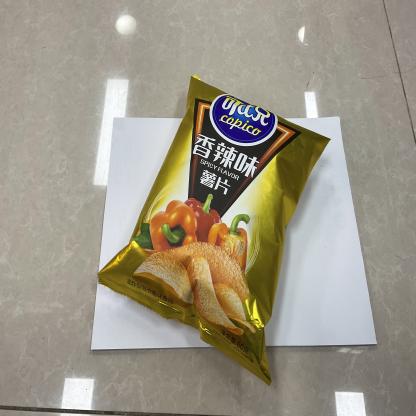
Label: plastics